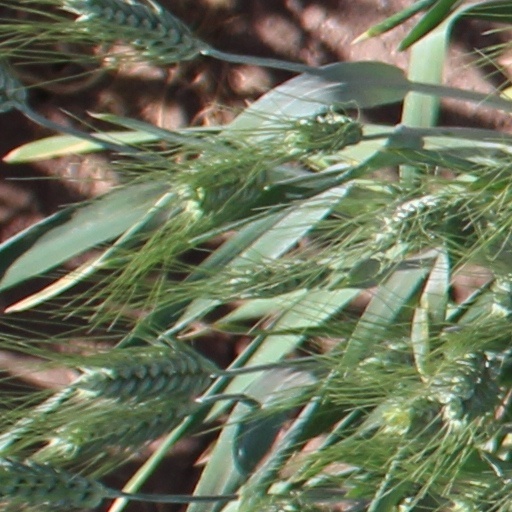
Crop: wheat